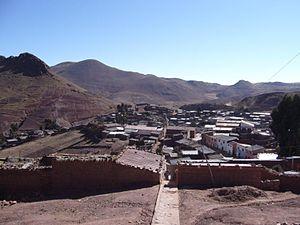
Ocurí est une petite ville du département de Potosí, en Bolivie, et le centre administratif du municipio d'Ocurí dans la province de Chayanta. Elle est située à 100 km au nord de Potosí, la capitale du département, sur la crête d'une montagne à 4 026 m d'altitude, sur le Río Ocurí, un affluent du Río Guadalupe et du Río Guadalajara. Ocurí a une population d'environ 2 200 habitants.